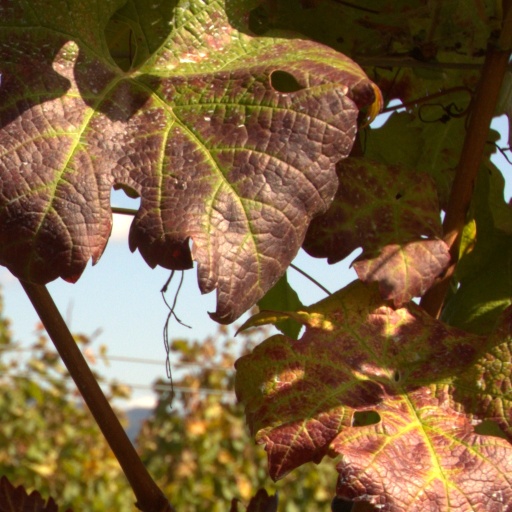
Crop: grape